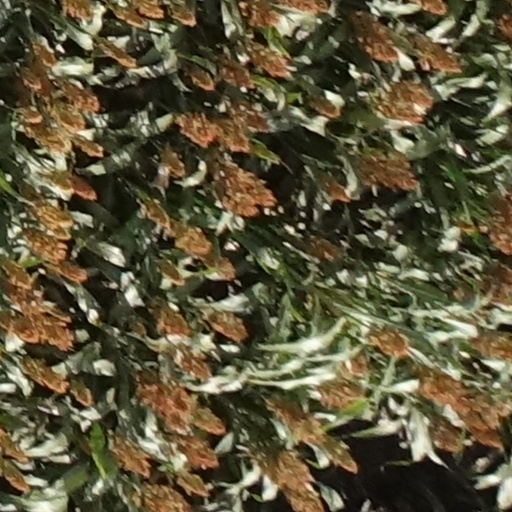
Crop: sorghum